Kaaterskill High Peak

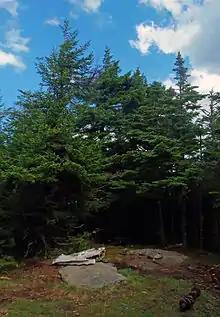
A small rocky clearing with fir trees at the rear. On the rocks are a piece of metal and a rusty camshaft.

The summit of Kaaterskill High Peak is a small, viewless grassy clearing surrounded by boreal forest. A rock in the center holds a reference marker for two nearby United States Geological Survey benchmarks at the elevation marking the highest point on the mountain; the bolts themselves are on rocks in the nearby woods (one is on the southern trail five feet from the peak, the other is about to the south in the woods).